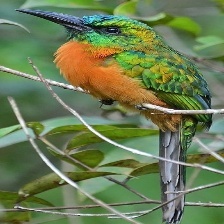
Species: GREAT JACAMAR
Scientific name: JACAMEROPS AUREUS